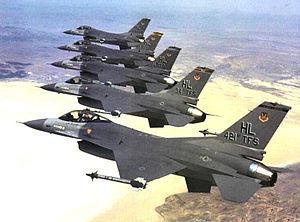
Le 388th Fighter Wing est une unité de l'United States Air Force affectée à l'Air Combat Command. L'unité est stationnée sur la base de Hill Air Force Base, dans l'Utah.